The Barbarian Invasions

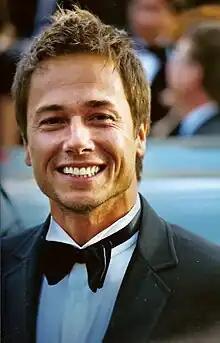
Comedian Stéphane Rousseau was newly cast as Sébastien and won the Genie Award for Best Supporting Actor for the role.

The cast members from the previous film, including Dorothee Berryman, Louise Portal, Dominique Michel, Pierre Curzi and Yves Jacques, were easy to secure for the sequel. New to the cast was Marie-Josée Croze, who was selected by Arcand after starring in the Canadian films "Maelstrom" (2000) and "Ararat" (2002). She found Arcand allowed her freedom in how she interpreted her role. In "The Decline of the American Empire", Croze's character Nathalie is played by child actress Ariane Frédérique.